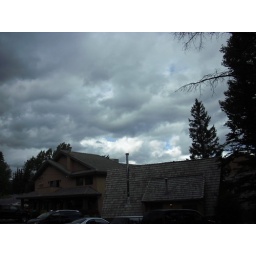
A mix of clouds over the sky